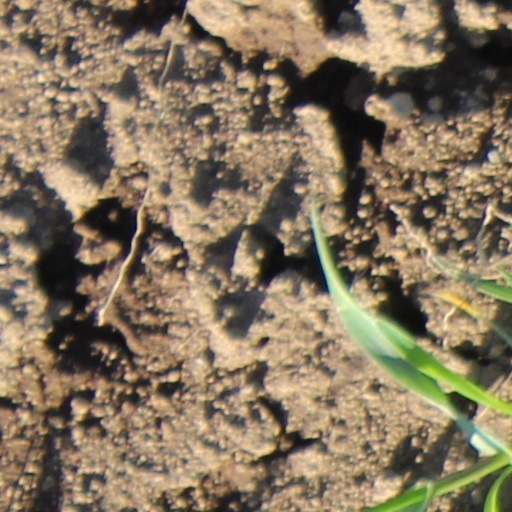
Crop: wheat